2 Player Productions

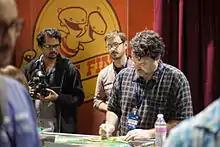
Asif Siddiky and Paul Owens with Tim Schafer at PAX Prime 2012

2 Player Productions, Limited is a video production company based in San Francisco, California. It was founded in 2005 by Paul Owens, Paul Levering, and Asif Siddiky. The company produces content relating to video game culture and the process of game production. They produced the documentary "Reformat the Planet" in 2008, and have since worked with mainstream companies including MTV and Spike.